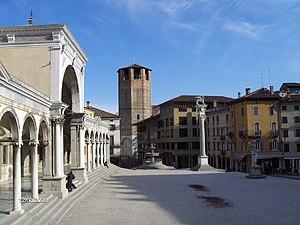
Udine est une ville d'Italie, d'environ 100 000 habitants, capitale de la région historique et géographique du Frioul, située dans la région autonome du Frioul-Vénétie Julienne. Elle était le chef-lieu de la province d'Udine.